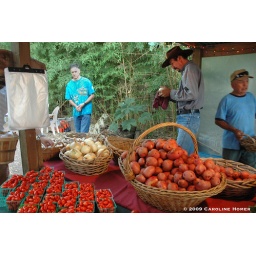
The tall gentleman in the black hat is carefully polishing each yellow onion with a towel to remove the dirt.